Hemsedal

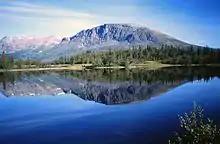
Skogshorn

One of the first tourists in Hemsedal was the Norwegian polar explorer Fritjof Nansen, who visited in 1898 and stayed at the Bjøberg Fjellstue. Today Hemsedal is a popular destination, with Hemsedal Skisenter the main attraction. About 70% of all visitors come in the winter season (December–May) and most of the remaining 30% in the summer months.